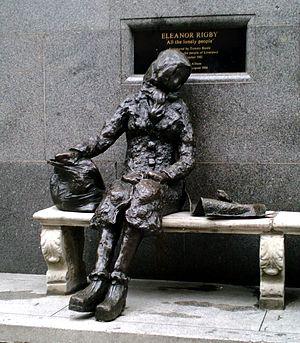
Eleanor Rigby est une chanson des Beatles, essentiellement écrite par Paul McCartney et créditée comme d'usage à Lennon/McCartney. Elle paraît le 5 août 1966 au Royaume-Uni, et trois jours plus tard aux États-Unis, en deux formats : en tant que deuxième titre de l'album Revolver, ainsi qu'en single avec Yellow Submarine, du même album. Les deux titres, en « double face A », atteignent la première place du hit-parade britannique.